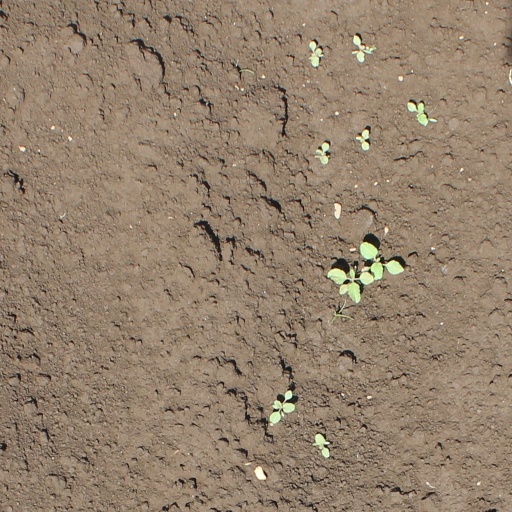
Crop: soybean